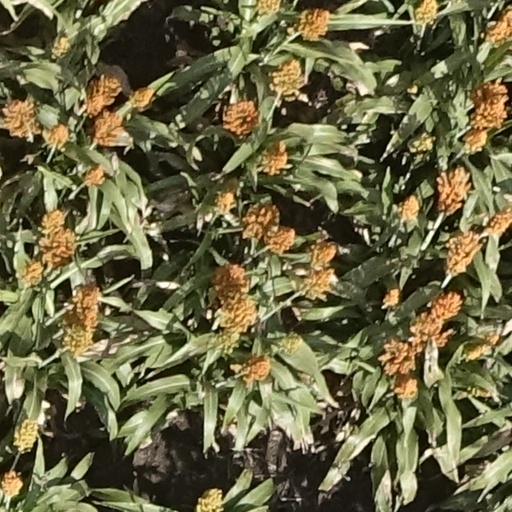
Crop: sorghum